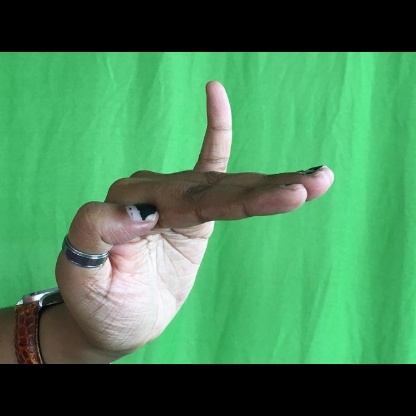
Mudra: Hamsapaksha